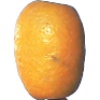
Label: Kumquats 1